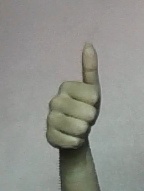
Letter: aleff